Taapsee Pannu

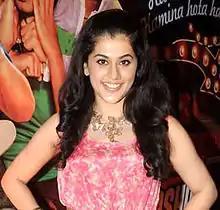
Pannu at the audio launch of "Chashme Baddoor", 2013.

Pannu played a short role in her next release "Mr. Perfect" (2011) alongside Prabhas and Kajal Aggarwal. She starred in a high-budget film titled "Veera" (2011), opposite Ravi Teja and Kajal Aggarwal, which received mixed reviews. She was next seen in her second Tamil film "Vandhaan Vendraan", that also received mixed reviews from critics and did not fare well commercially. Her next film was Krishna Vamsi's "Mogudu" opposite Gopichand. She garnered critical acclaim for her performance. She worked on several Telugu films at this time including "Gundello Godari", "Daruvu", and "Shadow". In subsequent years, Pannu discussed being labelled an "unlucky charm" due to all of her films failing commercially.